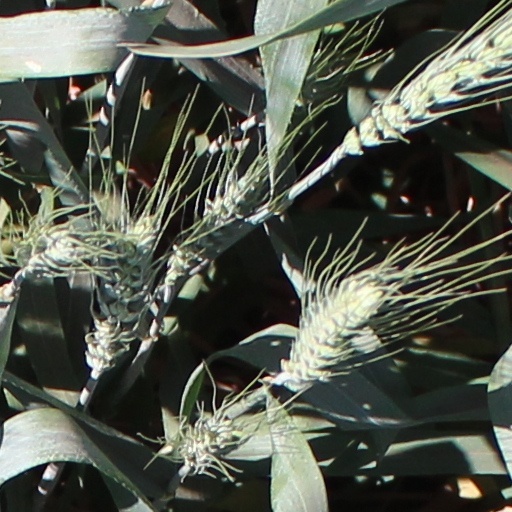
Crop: wheat